J. M. Roberts

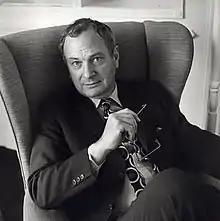

John Morris Roberts (14 April 1928 – 30 May 2003) was a British historian with many published works. From 1979 to 1985, he was vice chancellor of the University of Southampton, and from 1985 to 1994, he was warden of Merton College, Oxford. He also wrote and presented the BBC TV series "The Triumph of the West", first broadcast in 1985.